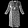
Label: Coat